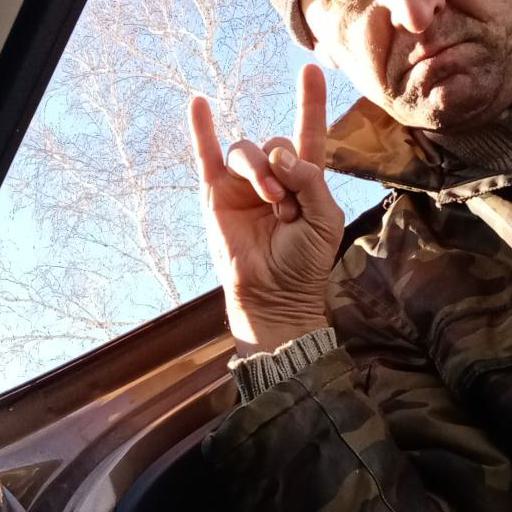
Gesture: rock